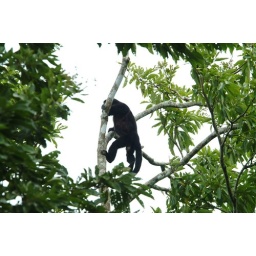
Bump in the tree across the road